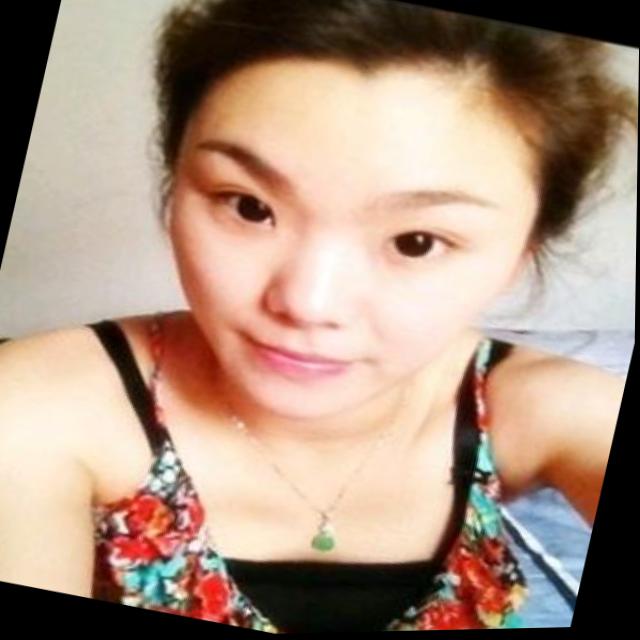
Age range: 21-44